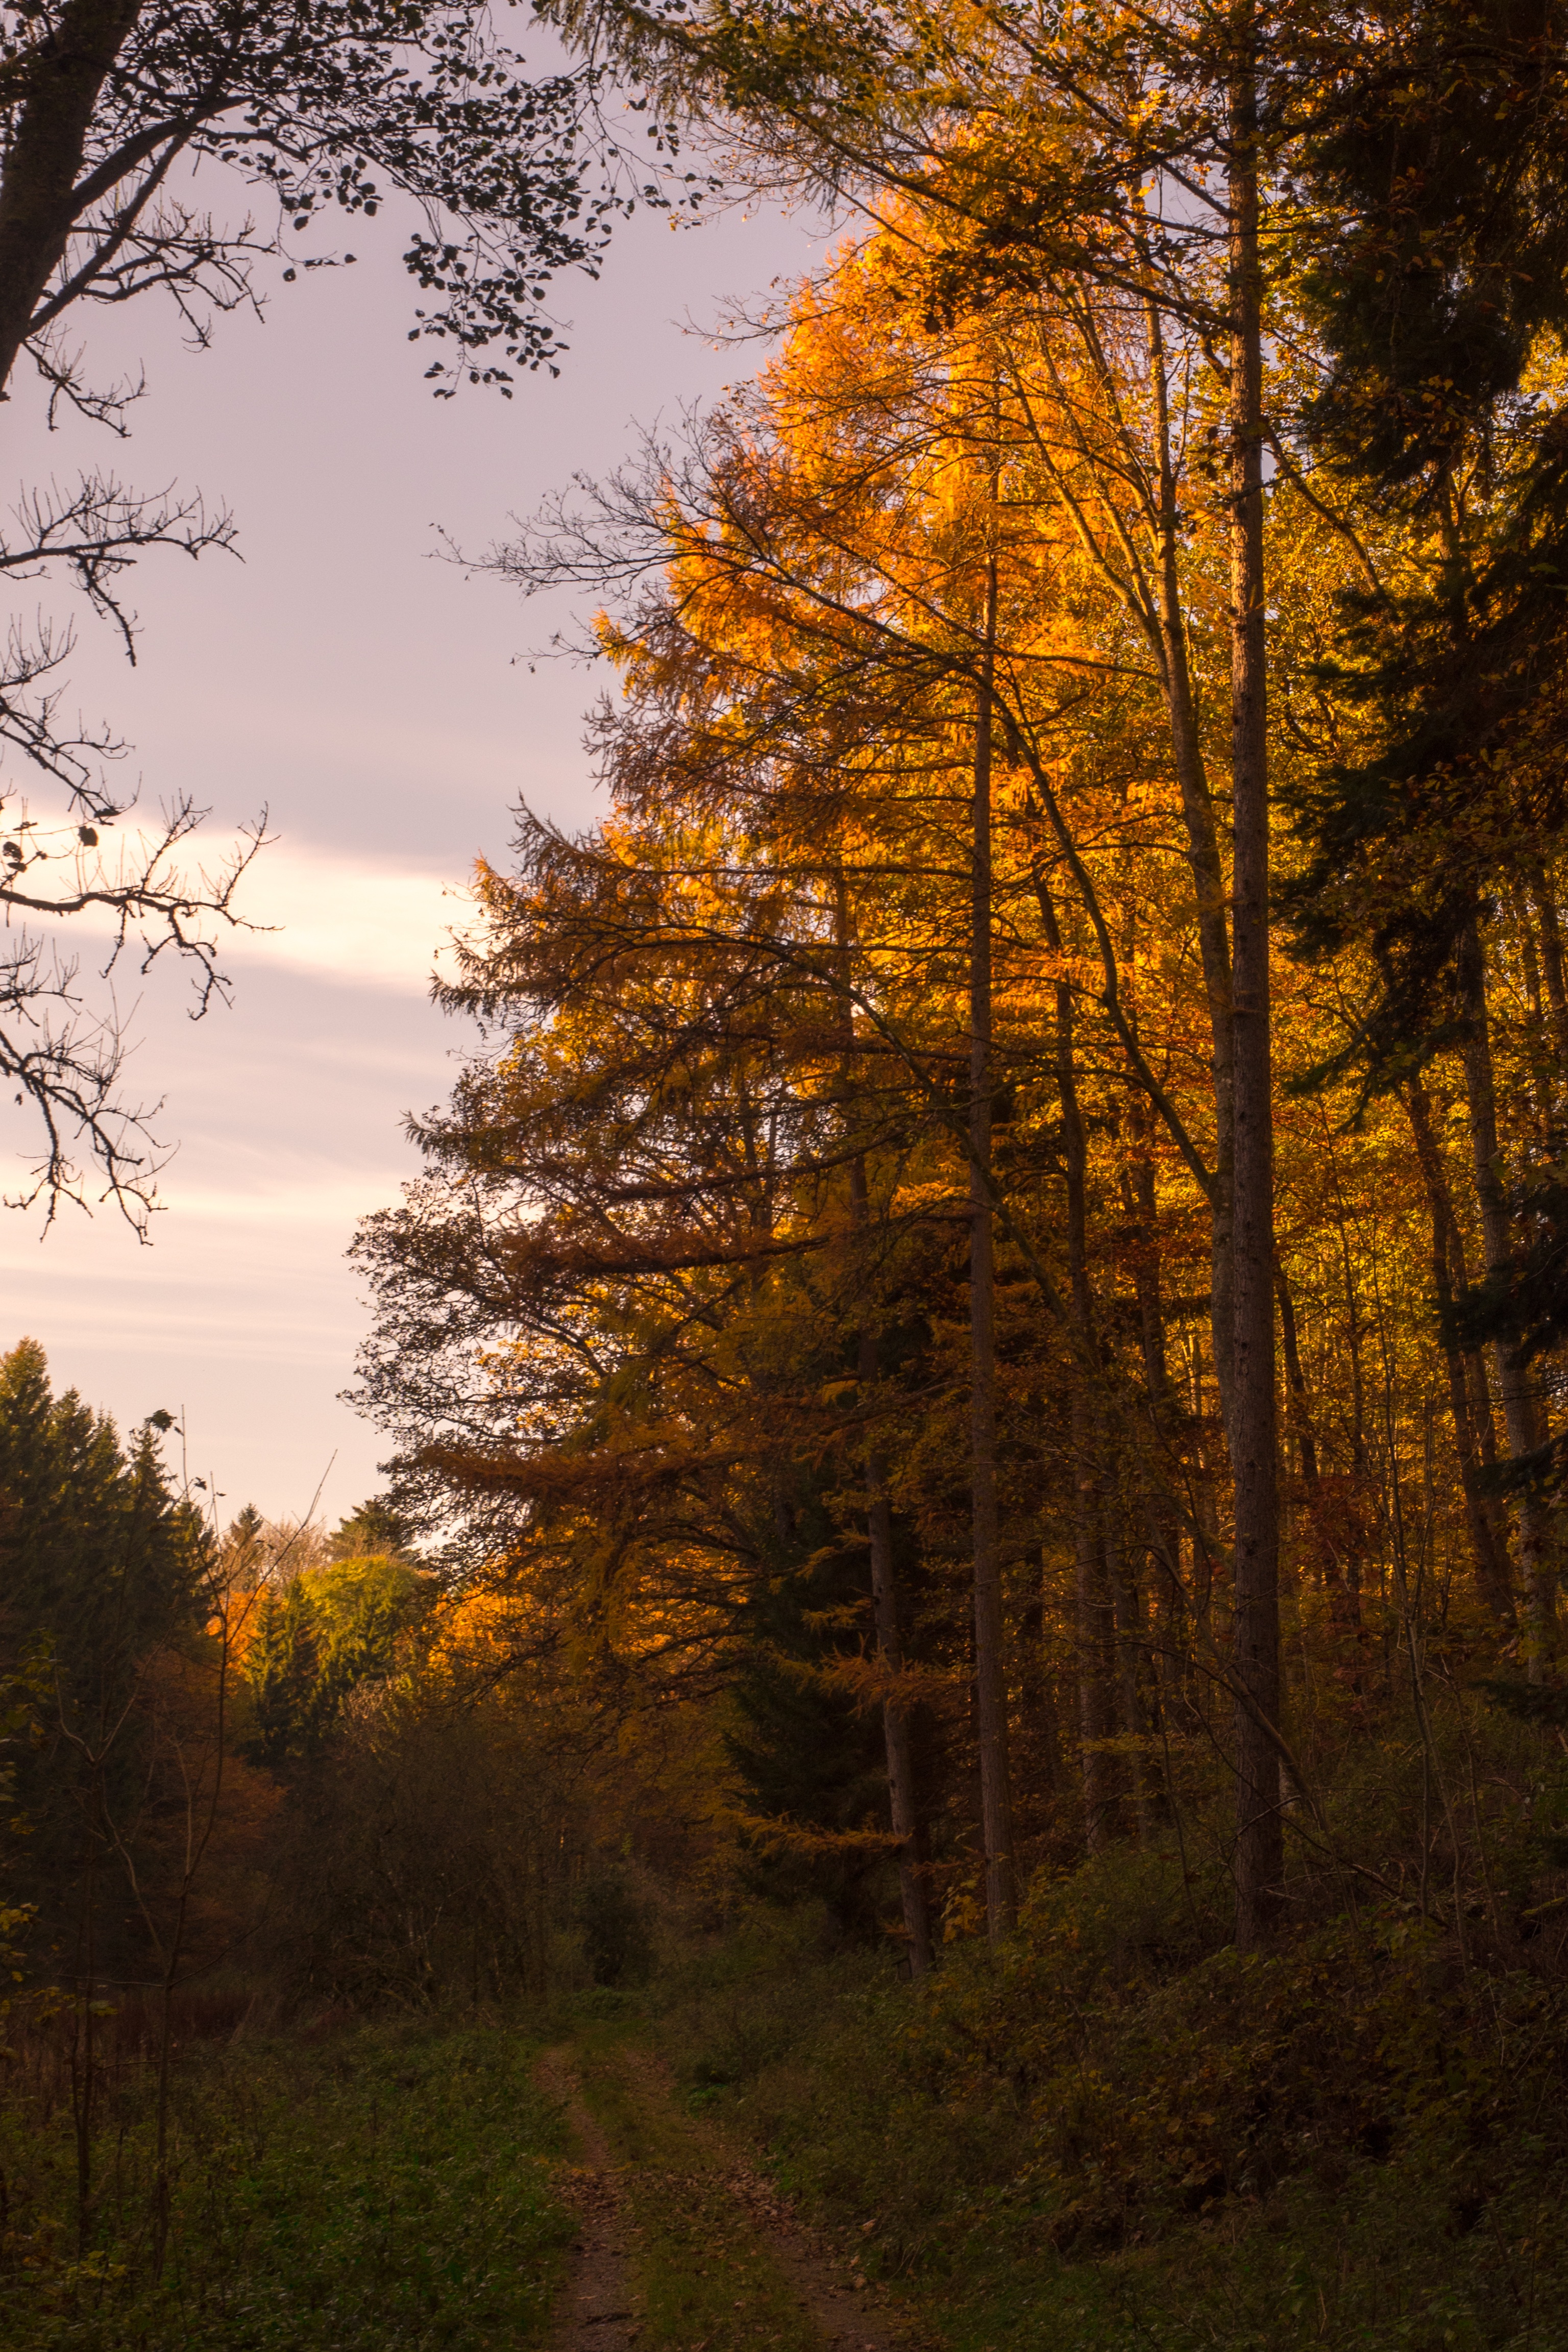
landscape, tree, nature, forest, wilderness, branch, light, plant, sun, sunset, trail, sunlight, morning, leaf, evening, golden, color, autumn, season, trees, coloring, leaves, woodland, habitat, mood, idyll, away, fall color, leaves in the autumn, autumn forest, evening sun, ecosystem, golden autumn, back light, forest path, natural environment, atmospheric phenomenon, woody plant